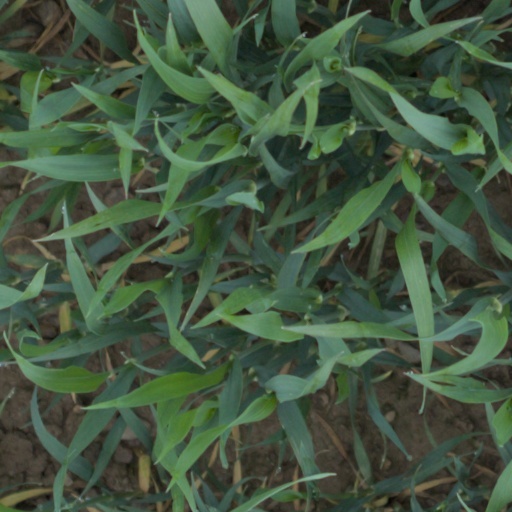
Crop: wheat